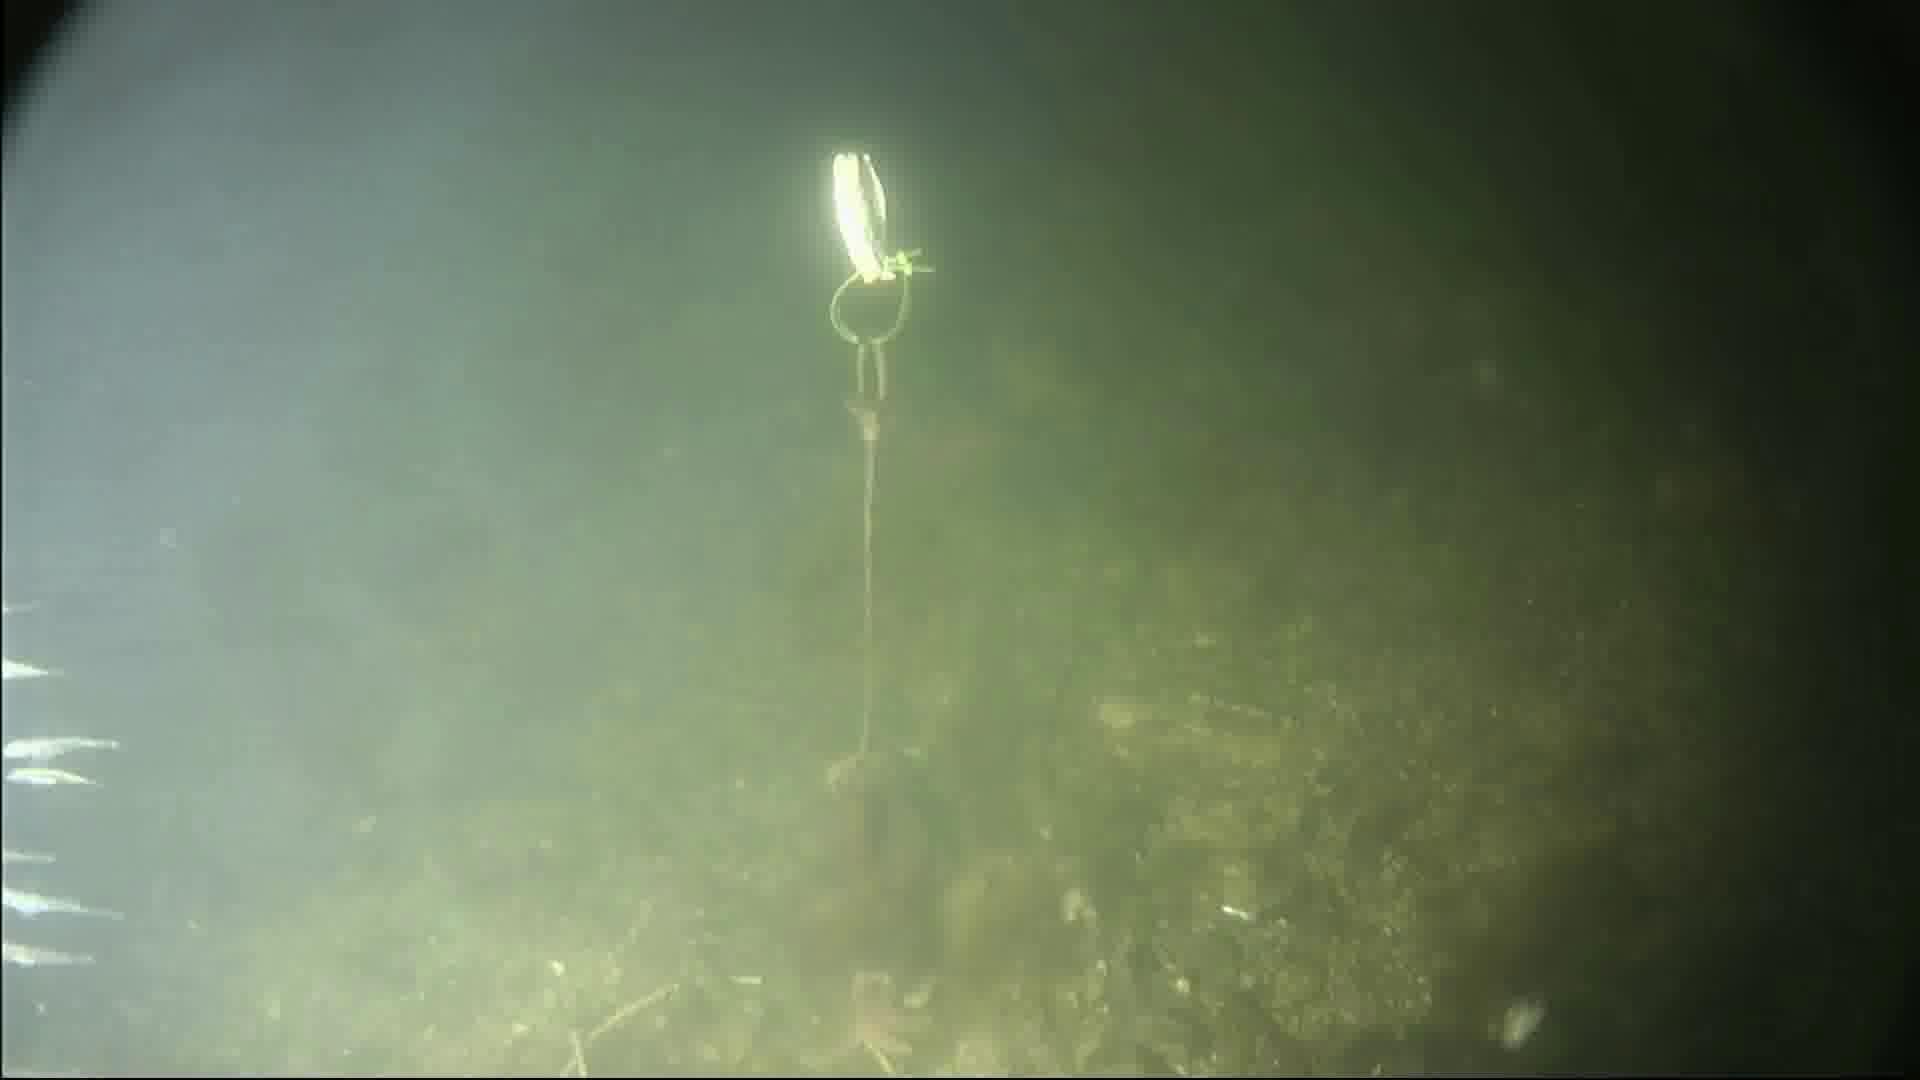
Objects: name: starfish
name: crab
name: small_fish